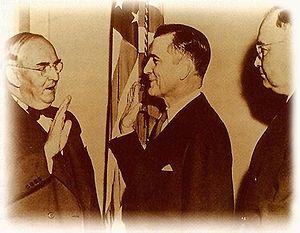
John Cornelius Stennis est un homme politique américain né le 3 août 1901 et mort le 23 avril 1995. Membre du Parti démocrate, il représente l'État du Mississippi au Sénat des États-Unis de 1947 à 1989.